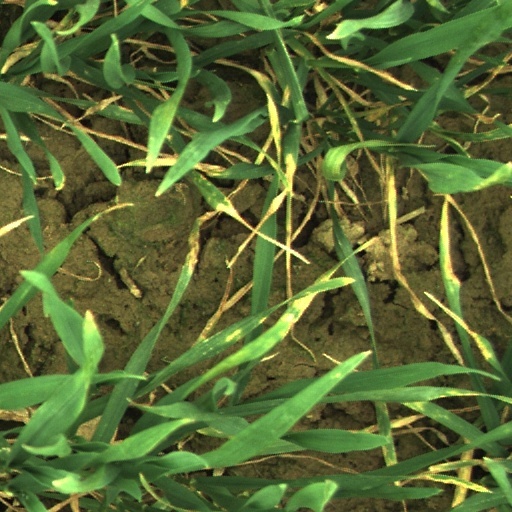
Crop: wheat